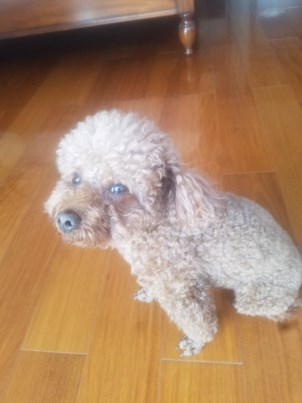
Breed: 7449-n000128-teddy